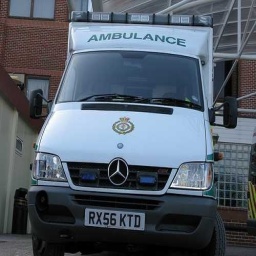
Label: ambulance